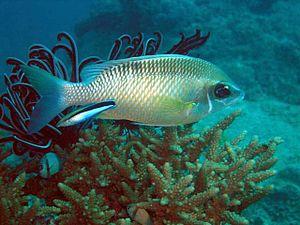
Chromis est un genre de poissons de la famille des Pomacentridae.
Aspidontus taeniatus est un poisson d'eau de mer de la famille des Blenniidae qui se rencontre dans l'océan Pacifique entre le 32°N et le 32°S.
Les « blennies faux-nettoyeurs » constituent un genre de poissons marins qui regroupe plusieurs espèces de la famille des Blenniidae.